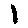
Label: 1